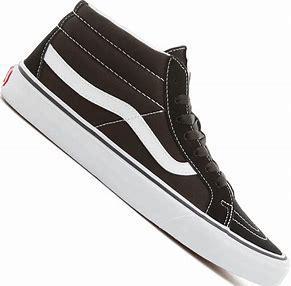
Brand: Vans
Model: SK8 Mid